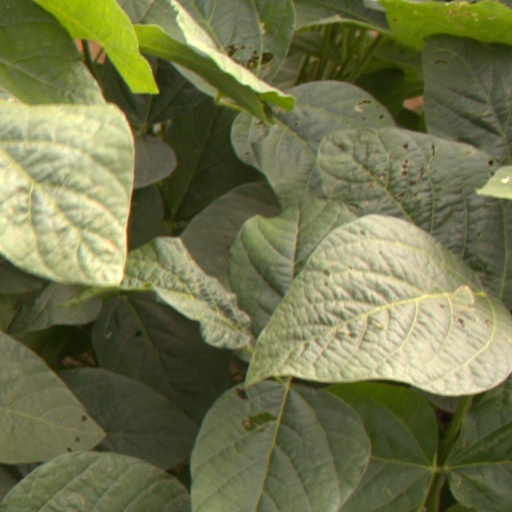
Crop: soybean